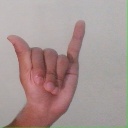
अक्षर: य